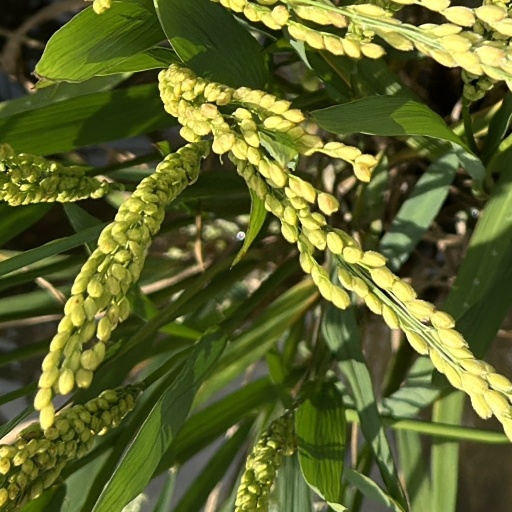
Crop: rice